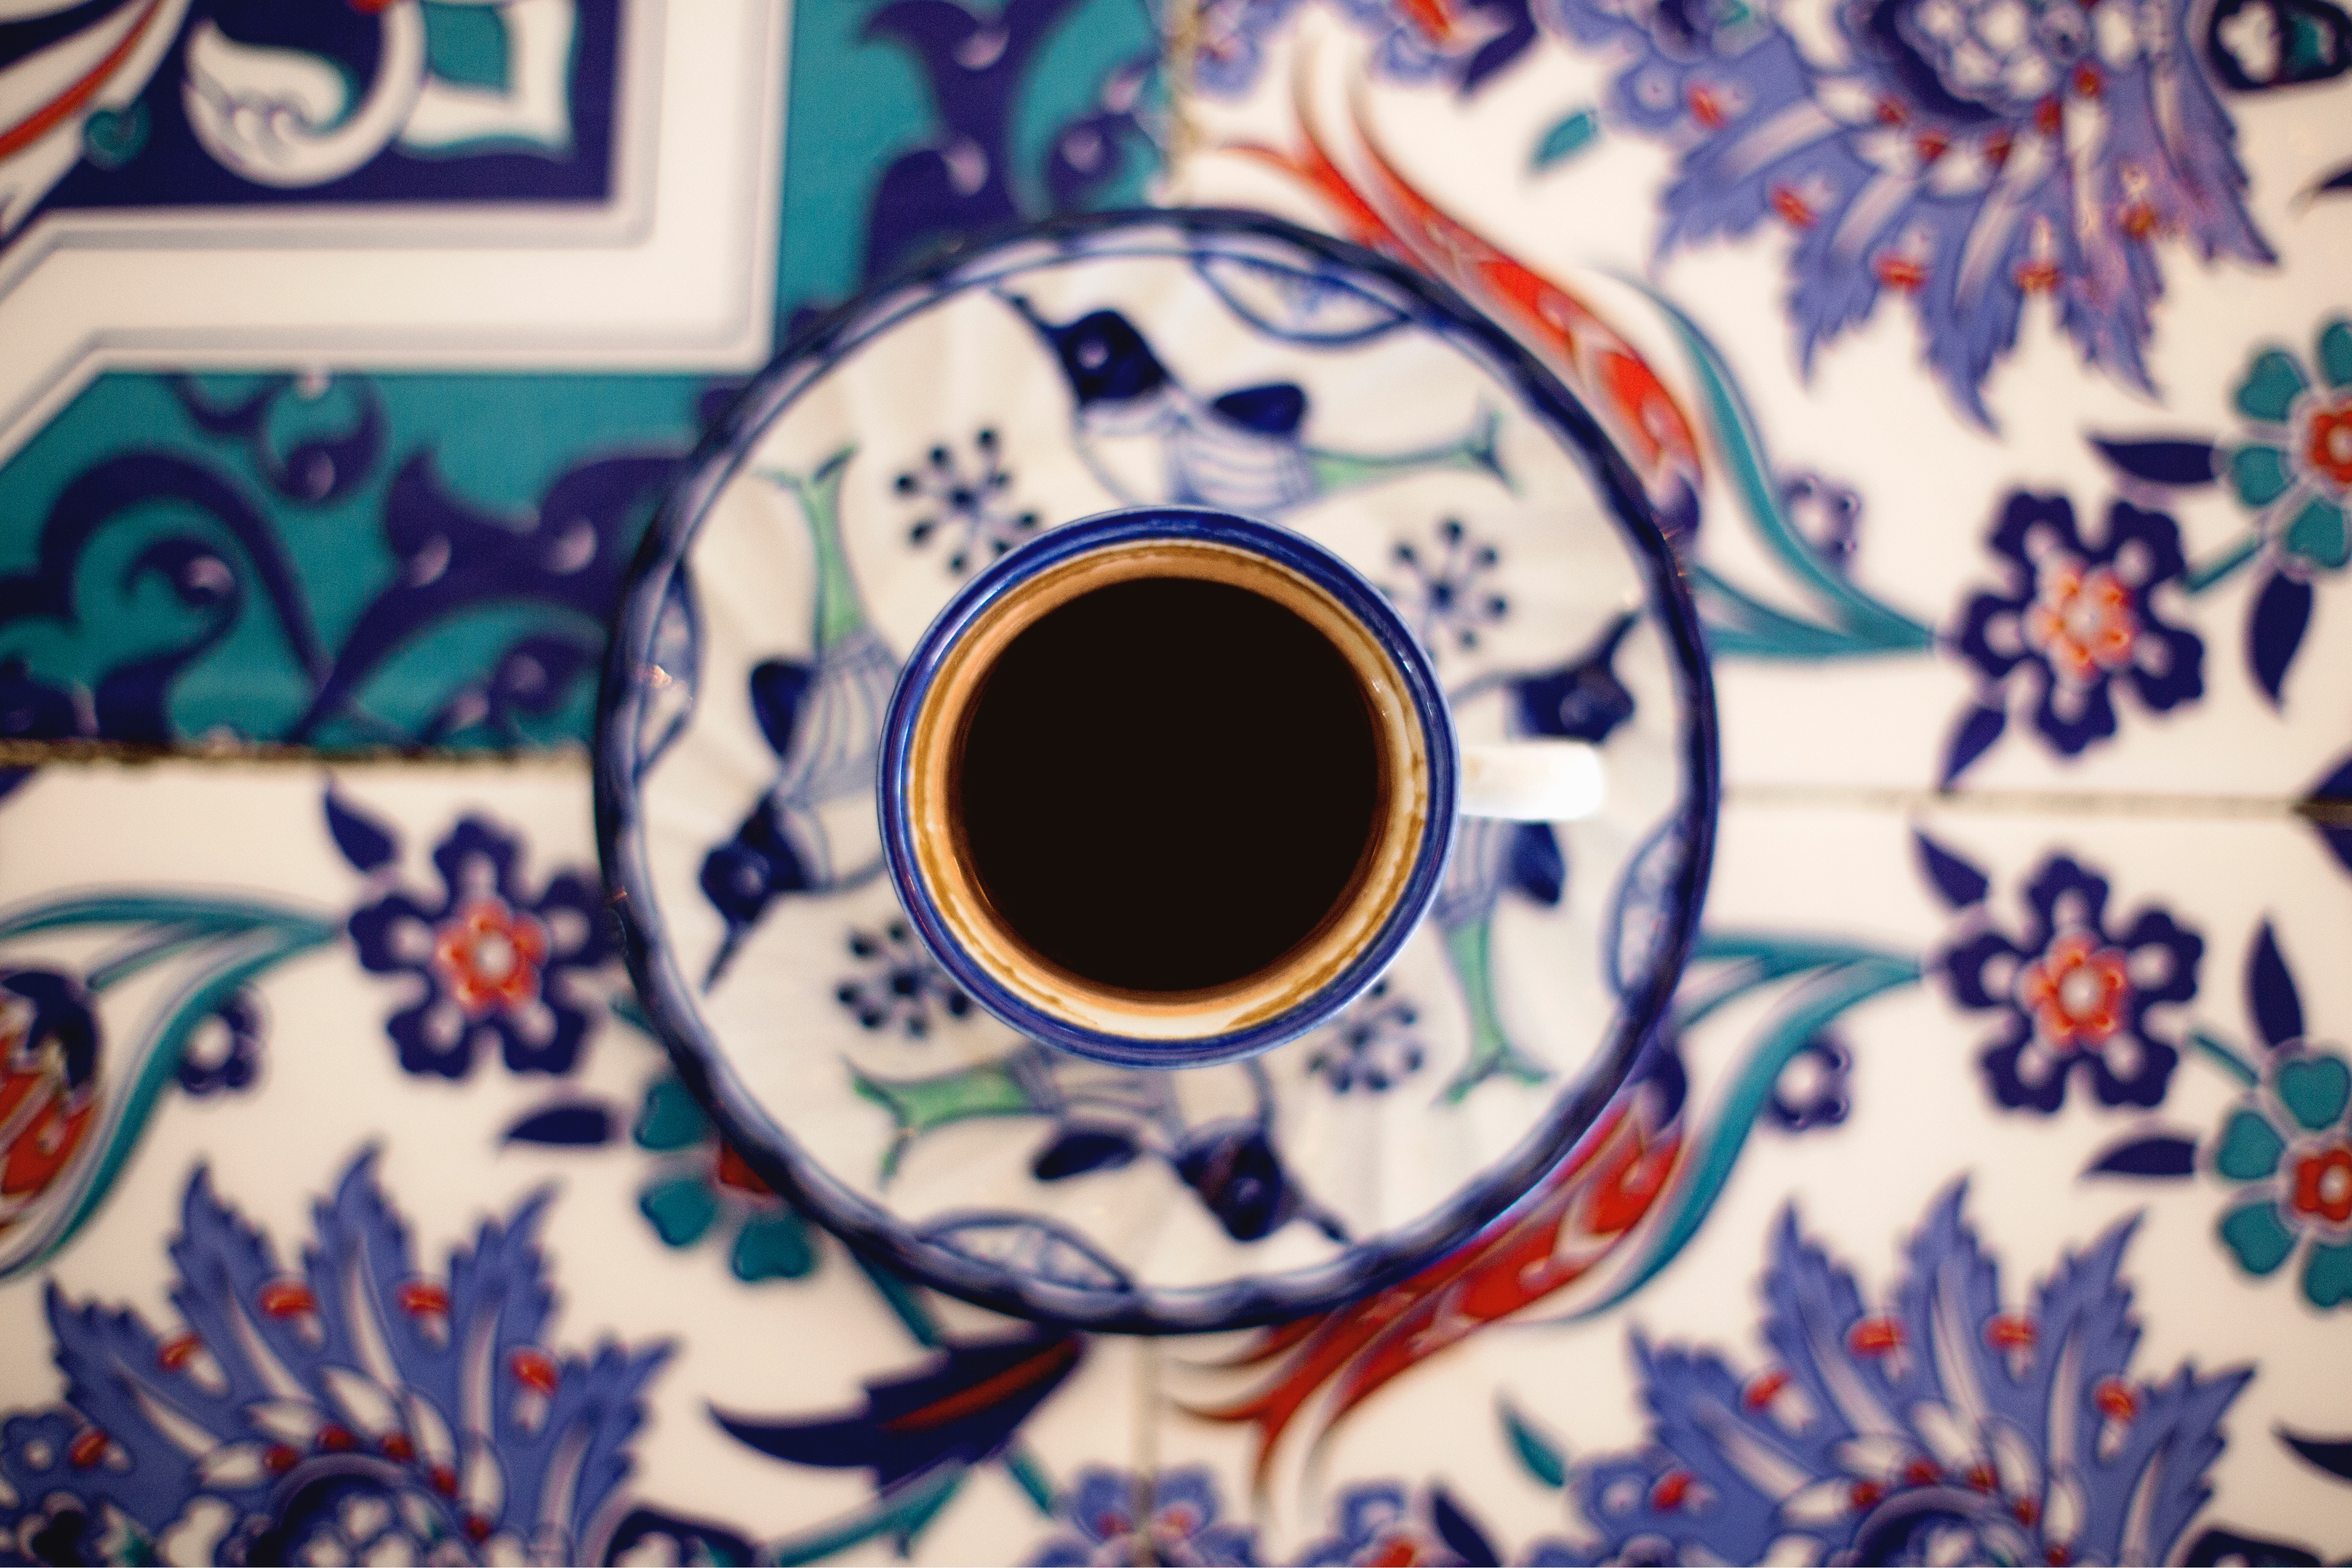
white, flower, number, pattern, color, blue, art, design, shape